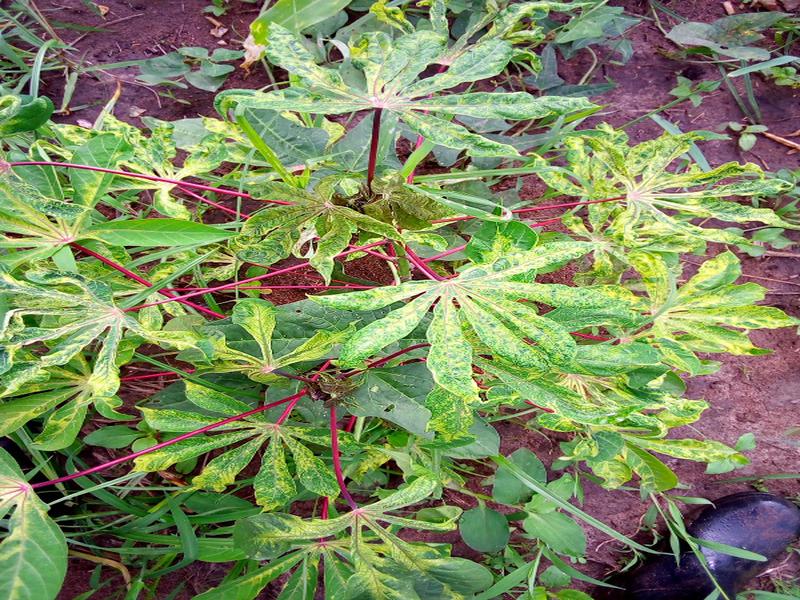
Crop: cassava
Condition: mosaic_disease